Windom's Way

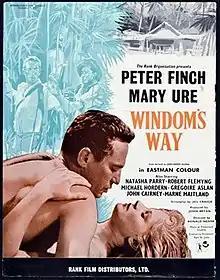
Original trade ad

Windom's Way is a 1957 British thriller film directed by Ronald Neame and starring Peter Finch and Mary Ure. Made in Eastman Color, it is set during the Malayan Emergency.